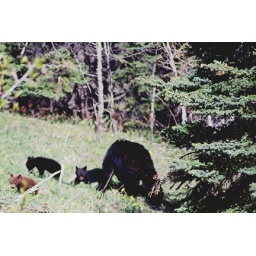
A mama black bear and 3 cubs play in the afternoon sun in Glacier National Park, just across the Canadian border.